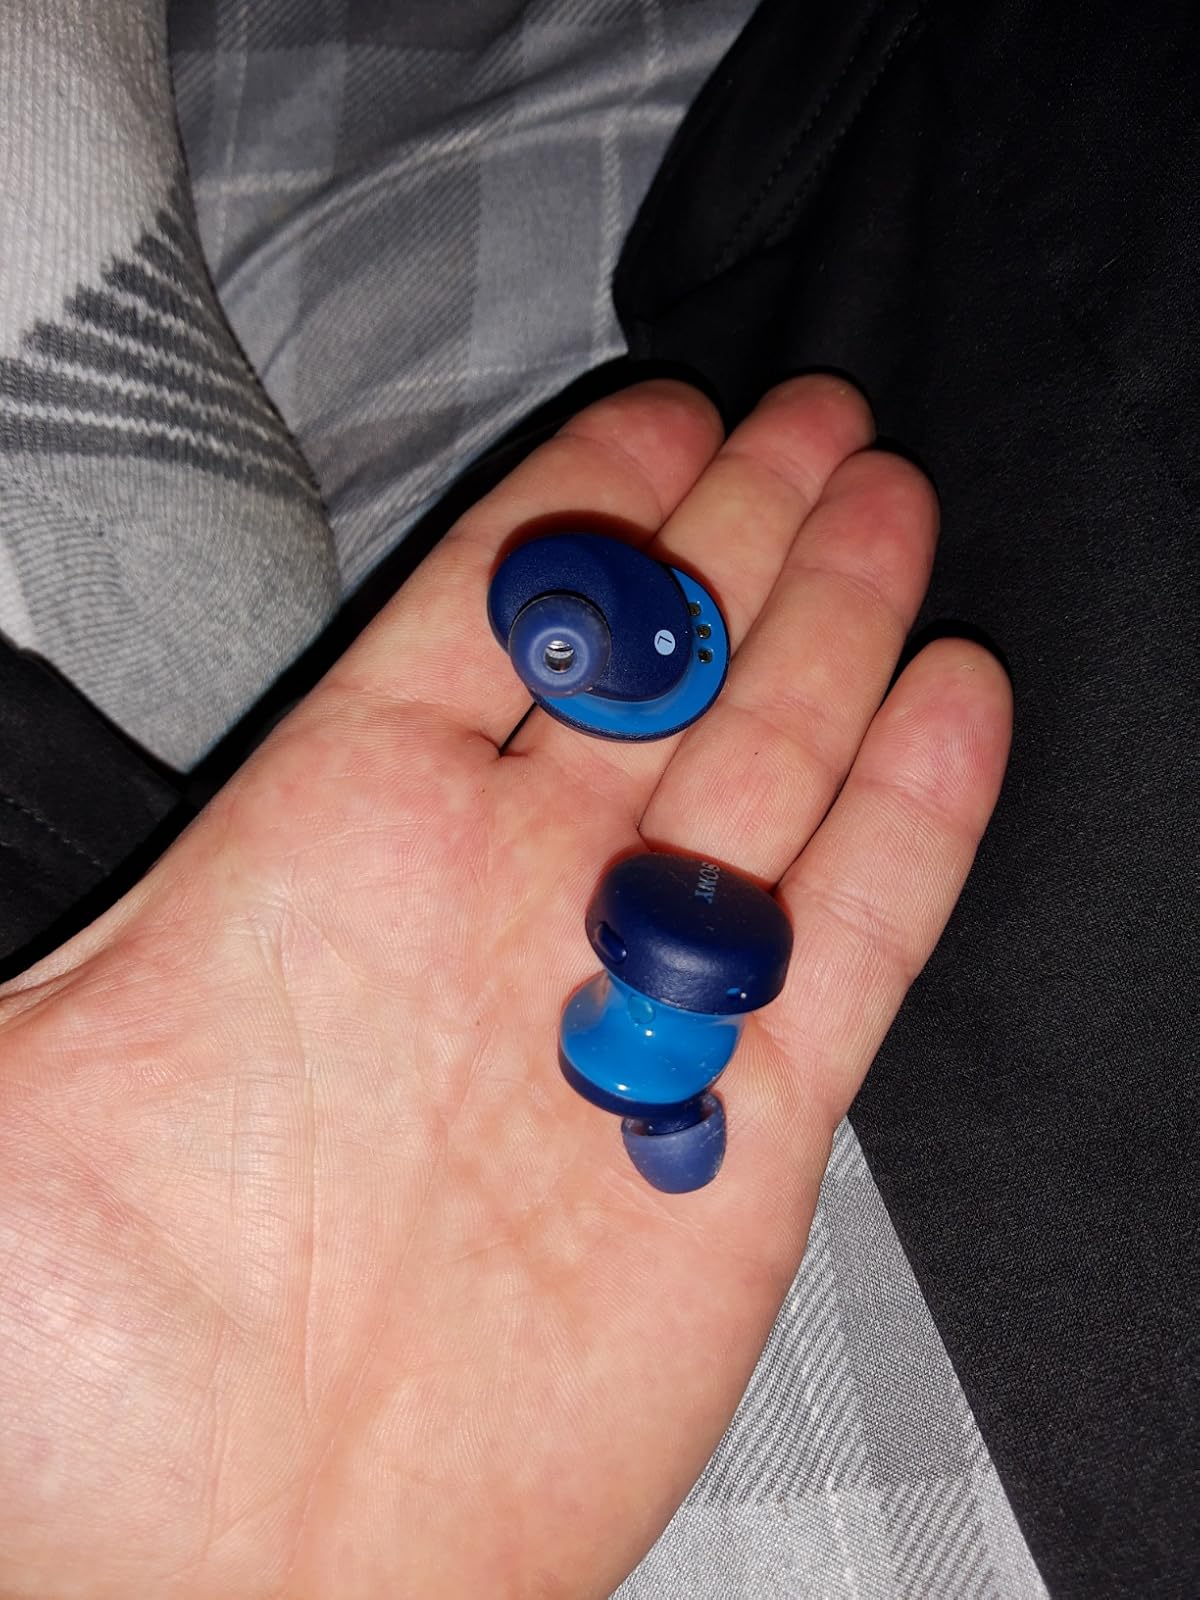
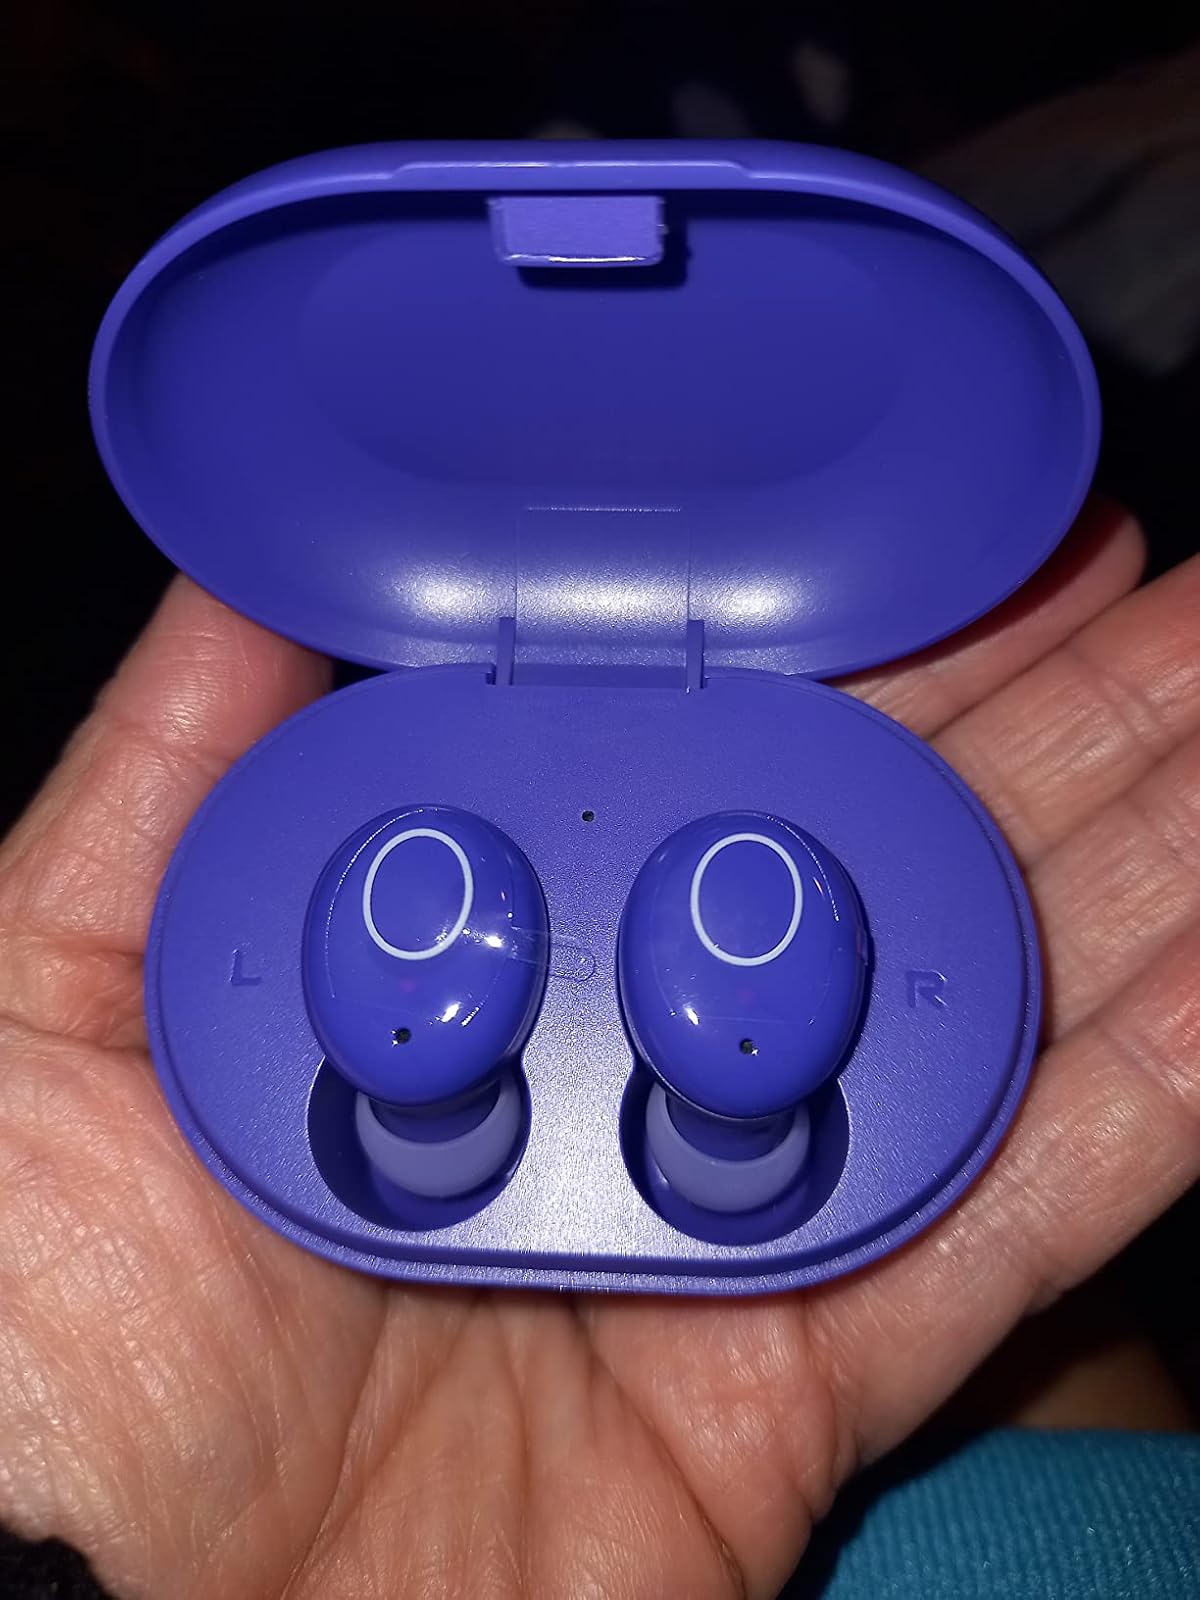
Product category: earbuds
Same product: no